Emerson Palmieri

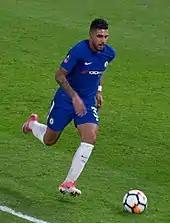
Emerson playing for Chelsea in 2018

On 30 January 2018, Emerson joined English side Chelsea on a four-and-a-half-year deal for an undisclosed fee. According to Roma, the transfer fee was €20 million plus €9 million bonus. He made his debut against Hull City in the fifth round of the FA Cup, assisting fellow January signing Olivier Giroud for his first Chelsea goal. The Blues came out 4–0 winners at Stamford Bridge.